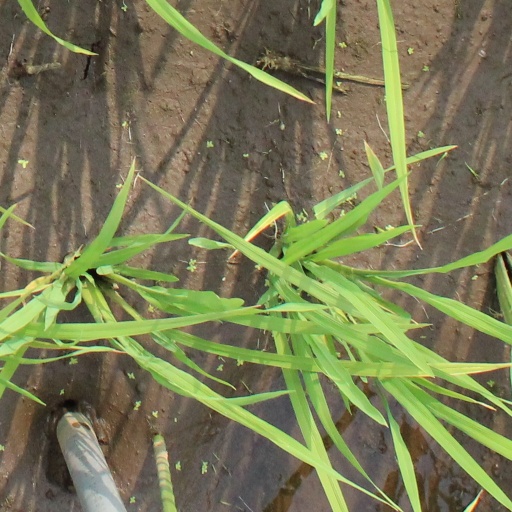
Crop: rice